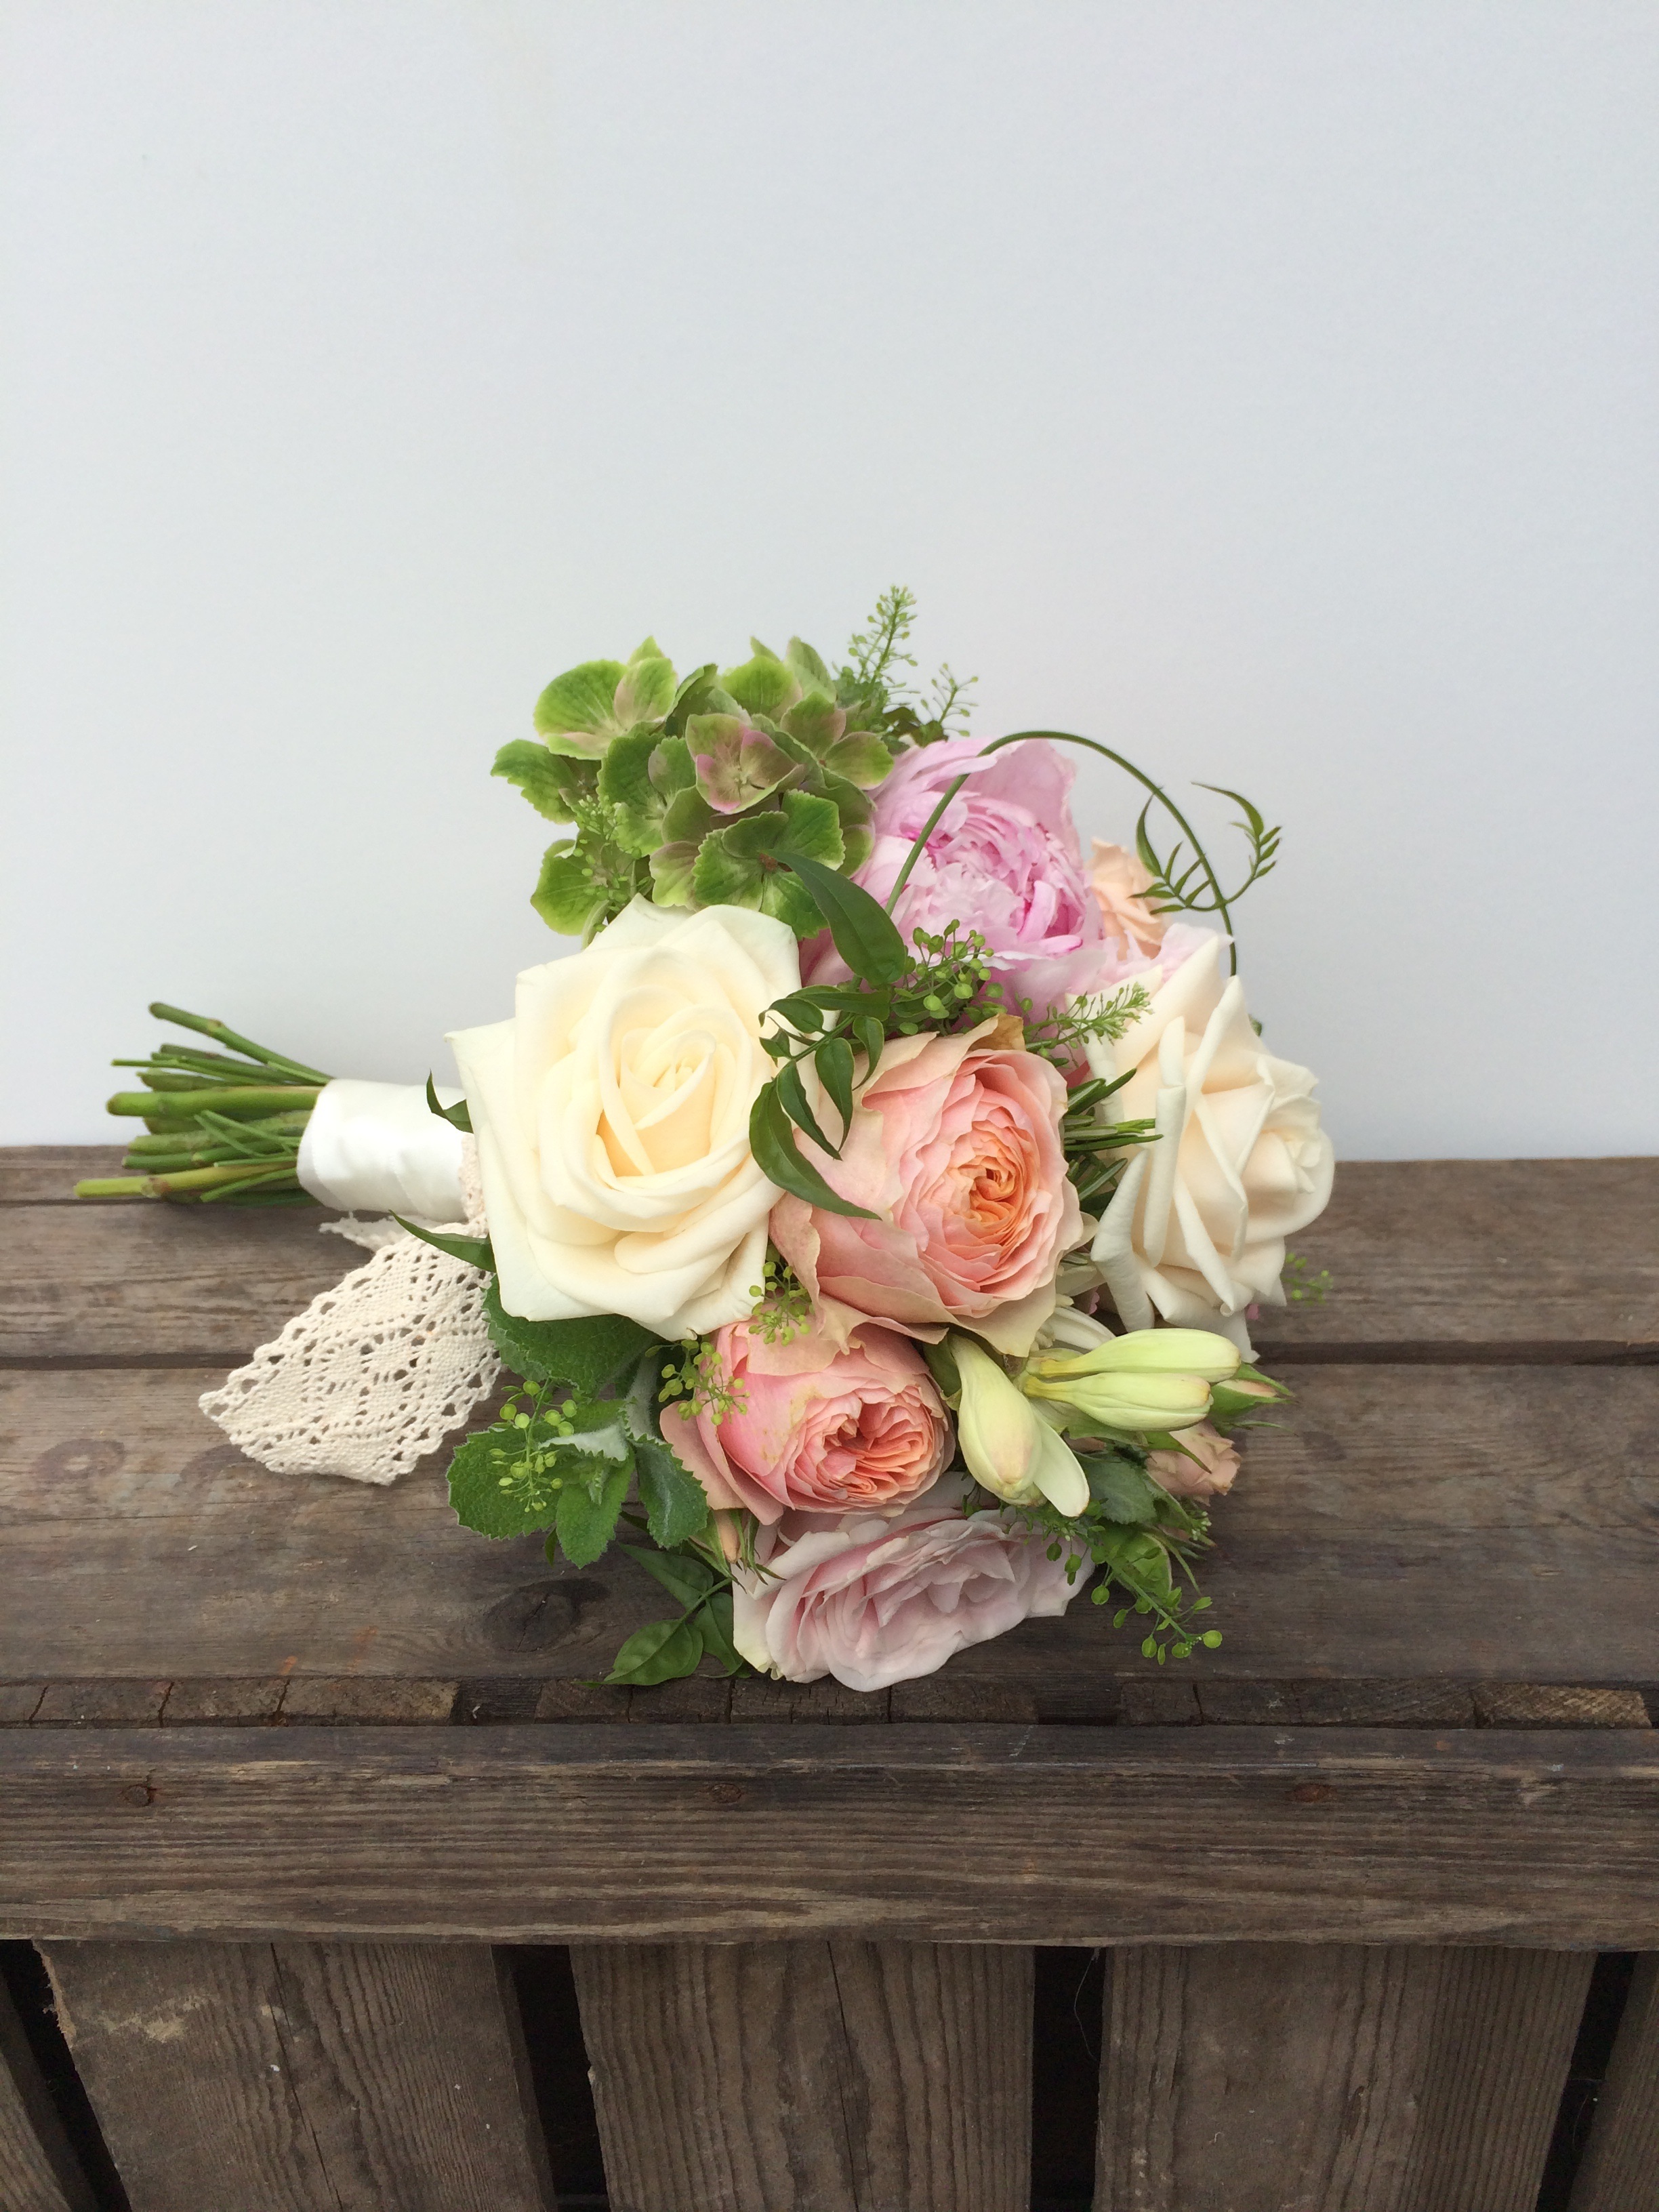
plant, flower, petal, summer, celebration, bouquet, rose, pink, wedding, flora, floristry, flowering plant, garden roses, flower bouquet, cut flowers, floral design, centrepiece, land plant, flower arranging, peach and cream